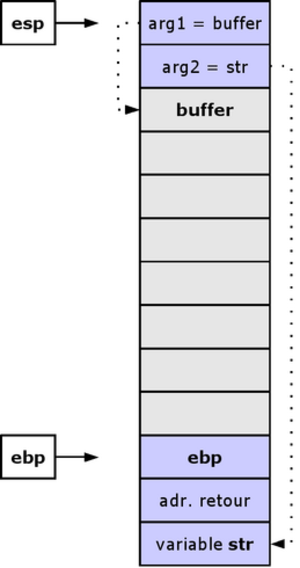
Etat de la pile avant l'appel à la fonction strcpy
En informatique, un dépassement de tampon ou débordement de tampon est un bug par lequel un processus, lors de l'écriture dans un tampon, écrit à l'extérieur de l'espace alloué au tampon, écrasant ainsi des informations nécessaires au processus.